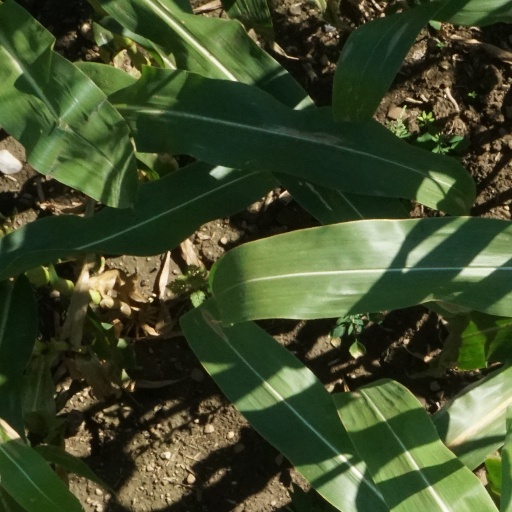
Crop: maize; corn